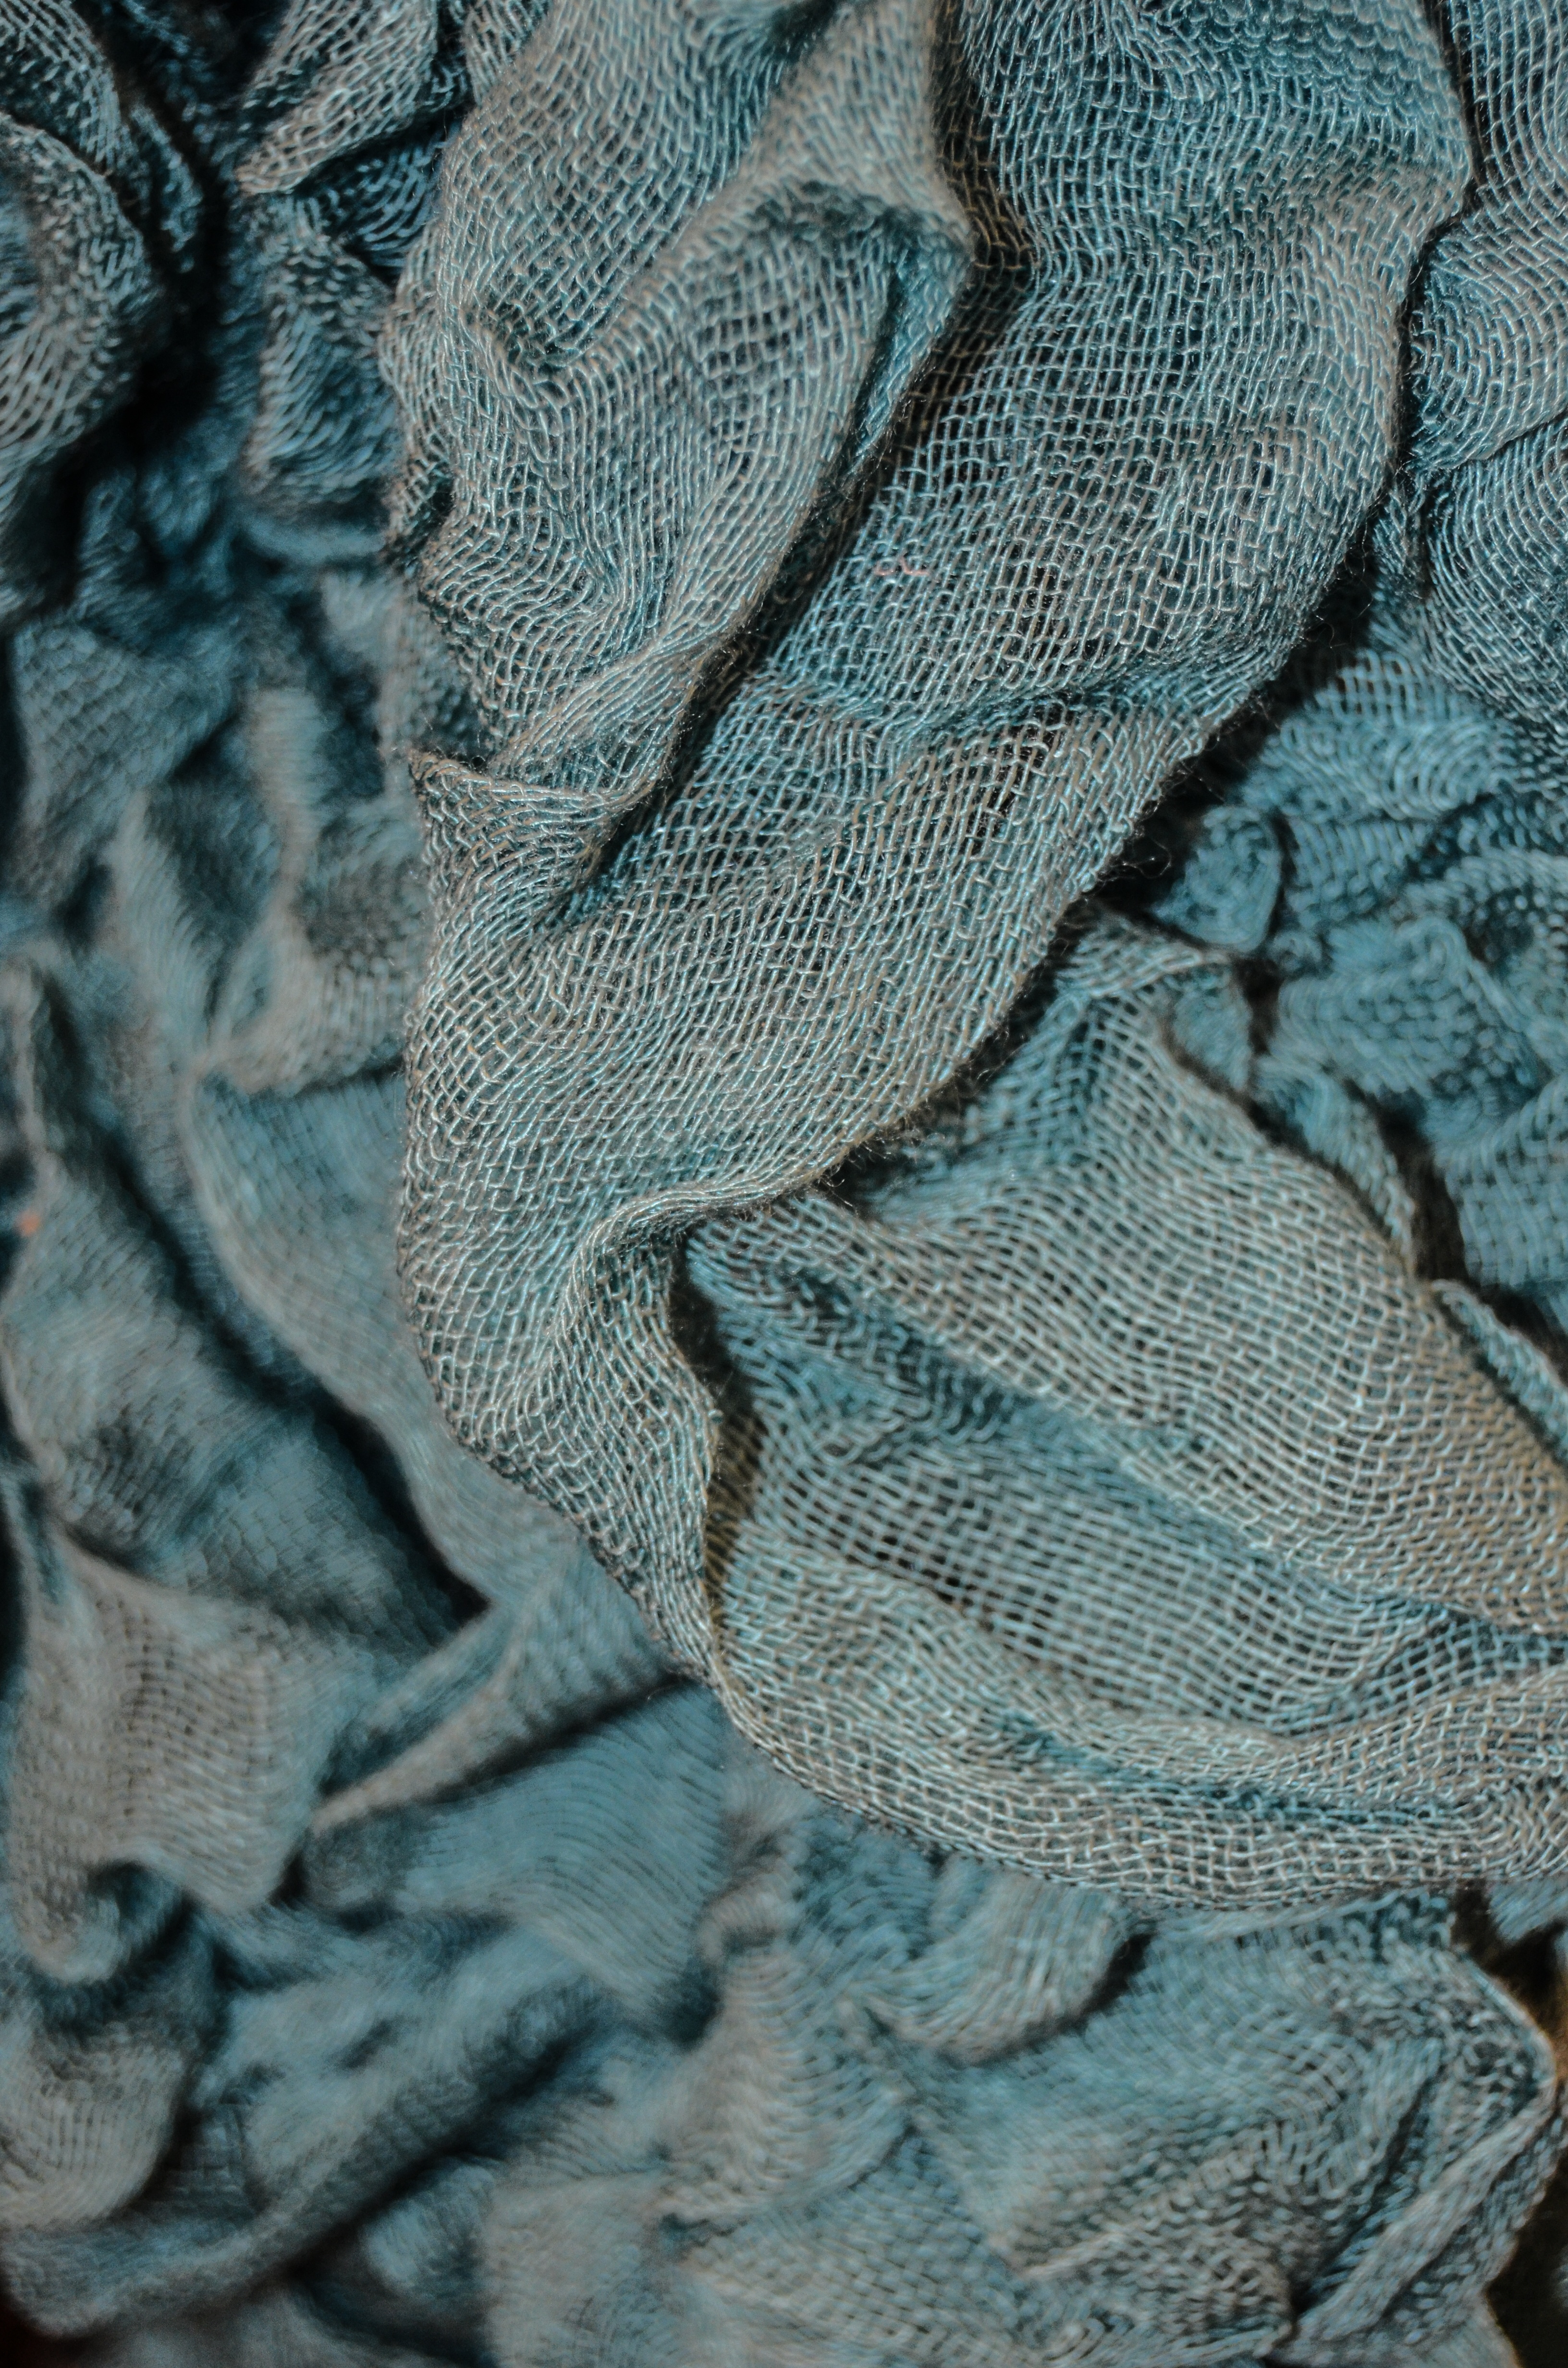
texture, web, pattern, color, blue, clothing, wool, material, knitting, textile, art, design, the background, fashion accessory